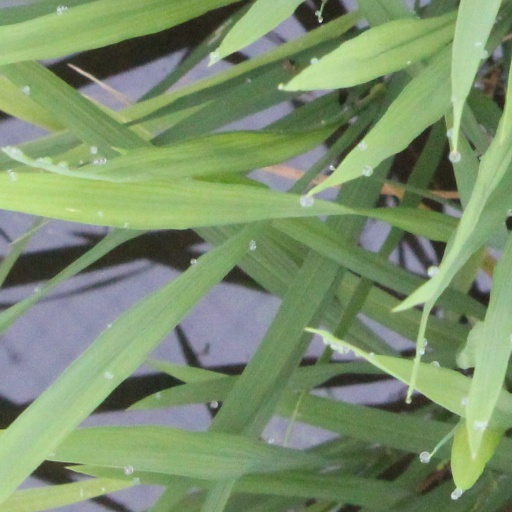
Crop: rice